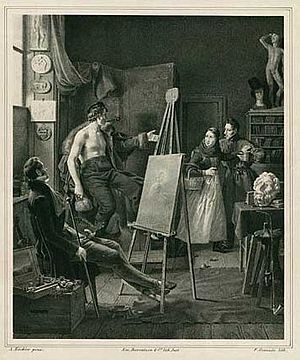
Wilhelm Bendz
Malerne Wilhelm Bendz (1804-1832) tv og Christian Frederik Carl Holm (1803-1846) th i atelier med modeller
Wilhelm Ferdinand Bendz var en dansk guldaldermaler, bror til Carl Ludvig, Jacob Christian og Henrik Carl Bang Bendz.